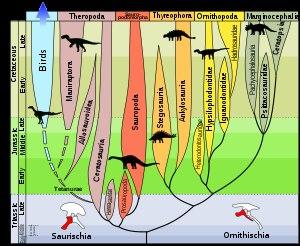
Les dinosaures font partie de la division des archosaures. Plus précisément, ils font partie de la classe des Avemetatarsalia, différant ainsi des crocodiliens et des ptérosaures et encore plus des plésiosaures.